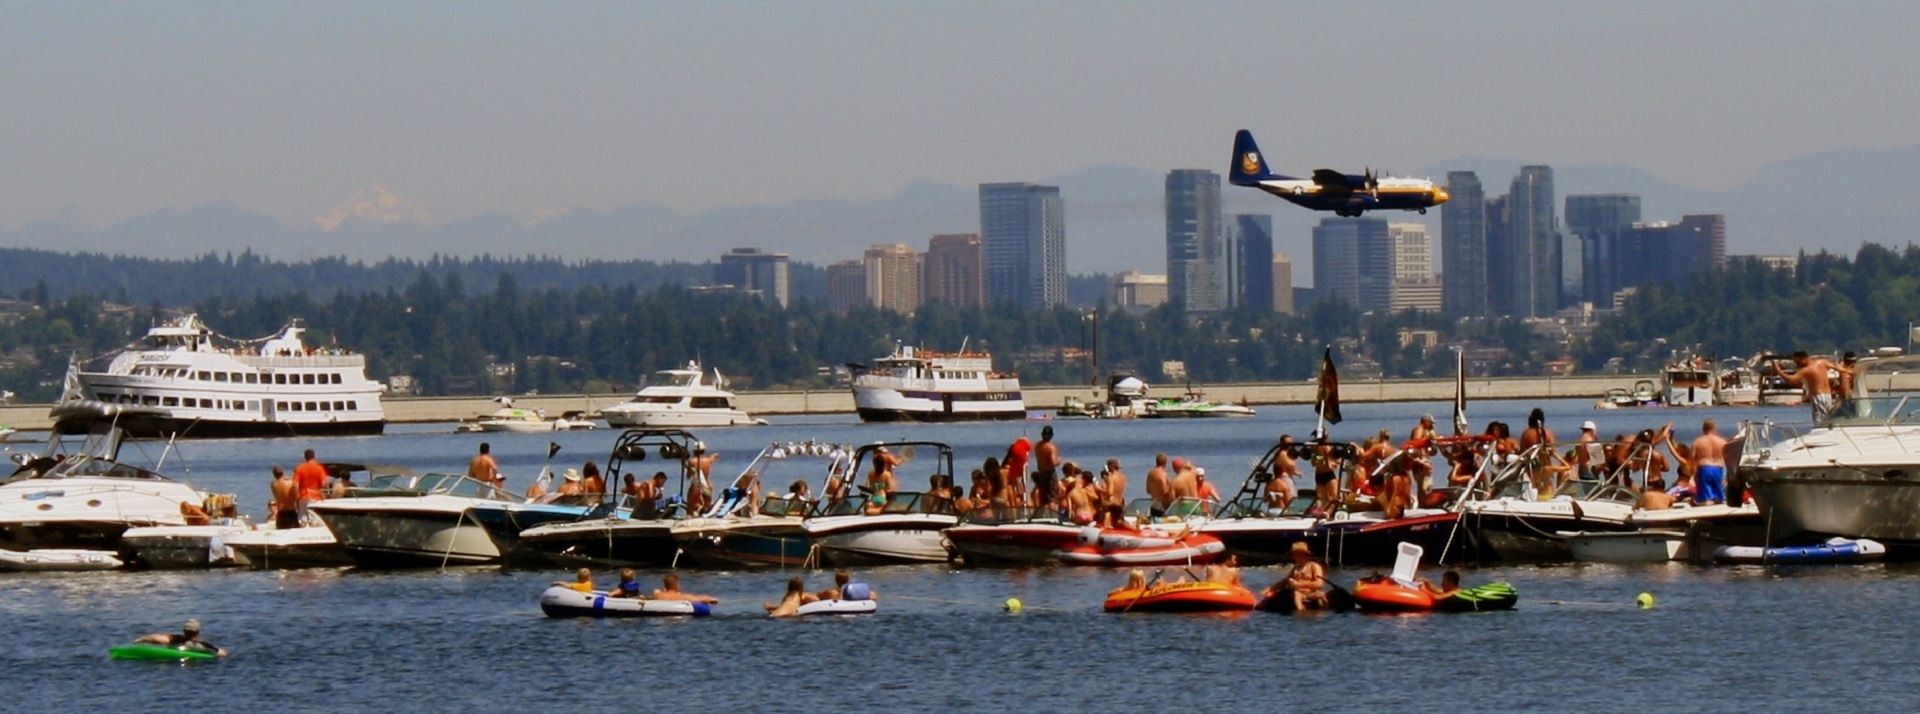
sea, water, dock, boat, flying, airplane, plane, recreation, military, audience, vehicle, aviation, bay, harbor, marina, port, washington, seattle, northwest, boating, boats, cargo, navy, propeller, demonstration, prop, ferries, watercraft, turboprop, rowing, yachts, boaters, blue angels, air show, fat albert, c 130 hercules, washington lake, ferry boats